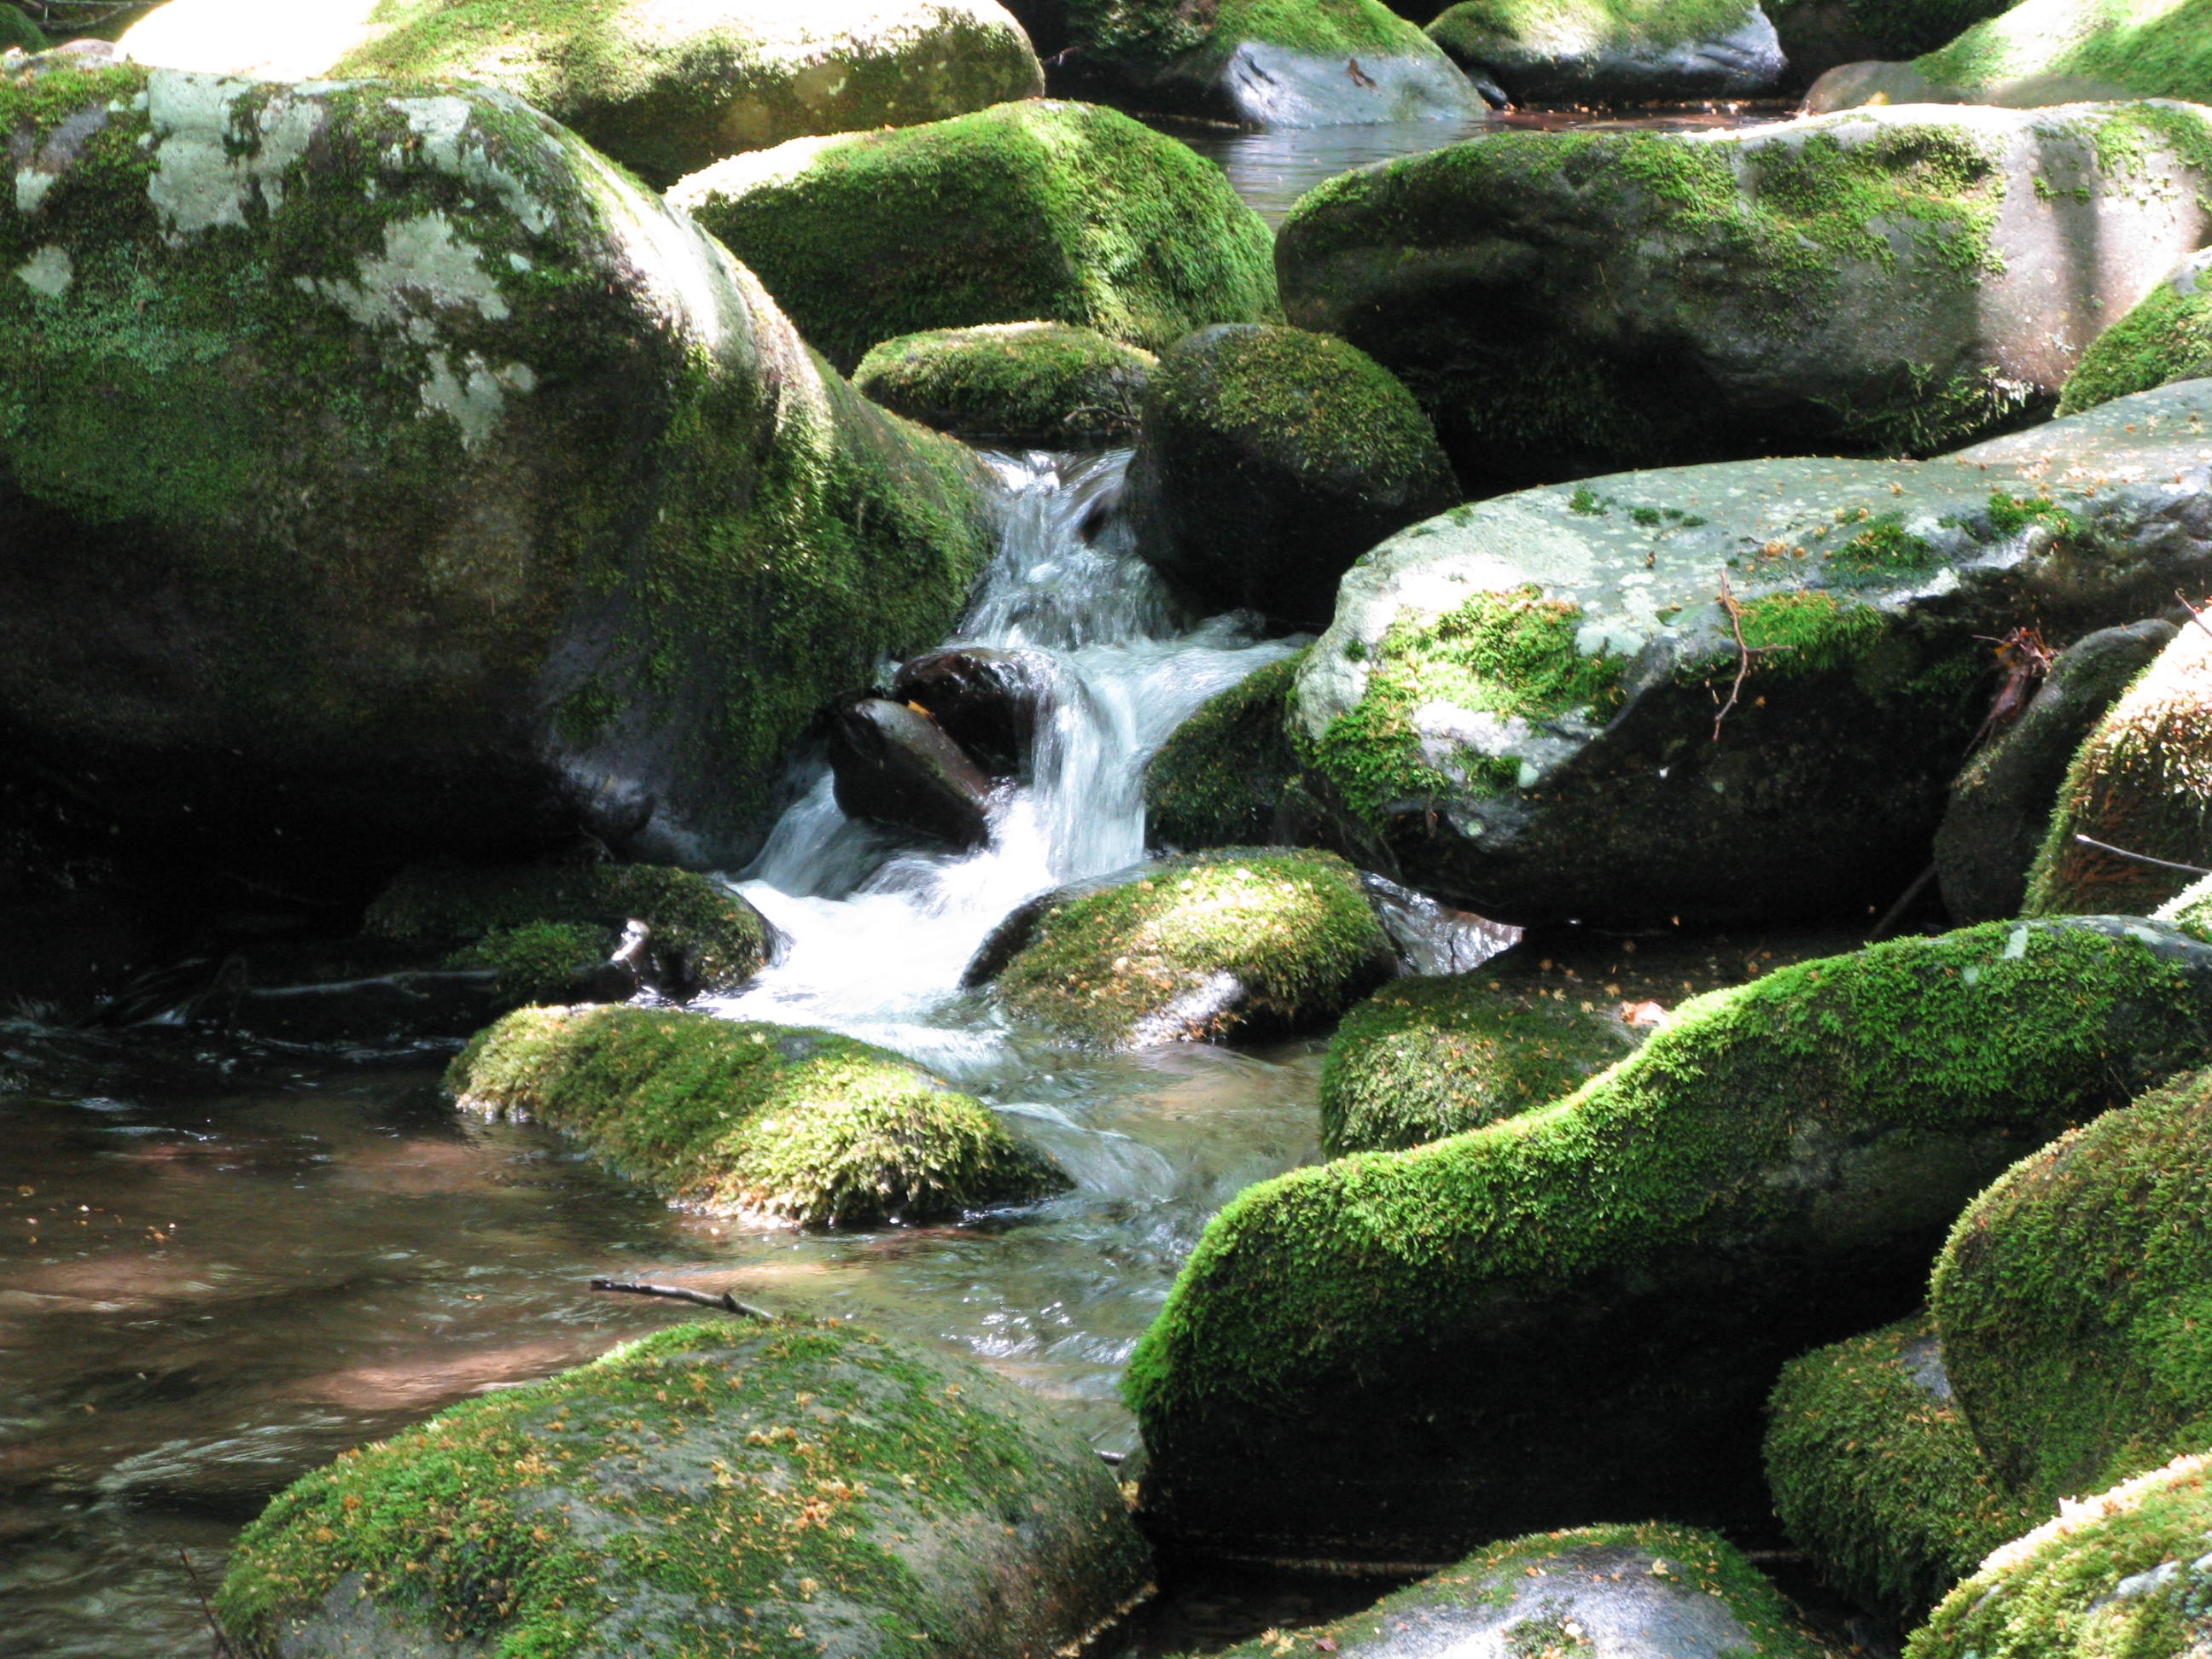
water, nature, forest, outdoor, rock, waterfall, creek, wilderness, river, summer, moss, environment, stream, brook, spring, green, flow, cascade, flowing, splash, tranquil, scenery, rapid, botany, splashing, body of water, rocks, cool, vegetation, rainforest, water feature, watercourse, cascading